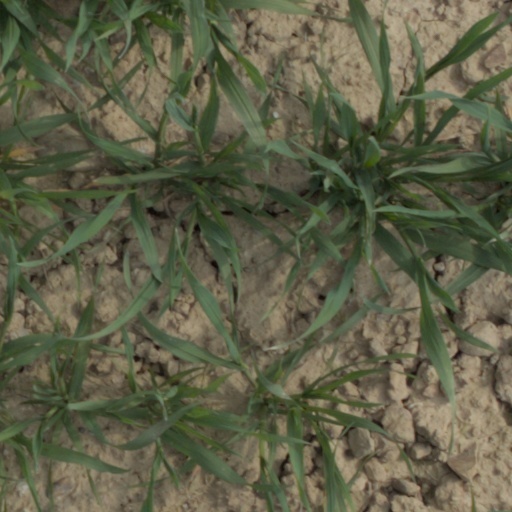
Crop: wheat